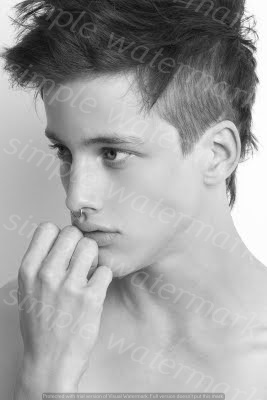
Label: Watermark